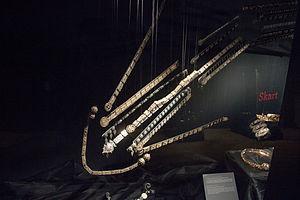
Le maillechort est un alliage de cuivre, zinc, nickel et parfois plomb en très faible quantité, apprécié pour son aspect argenté ou son reflet blanc métallique, et pour cette raison parfois abusivement appelé argentan ou alpacca.